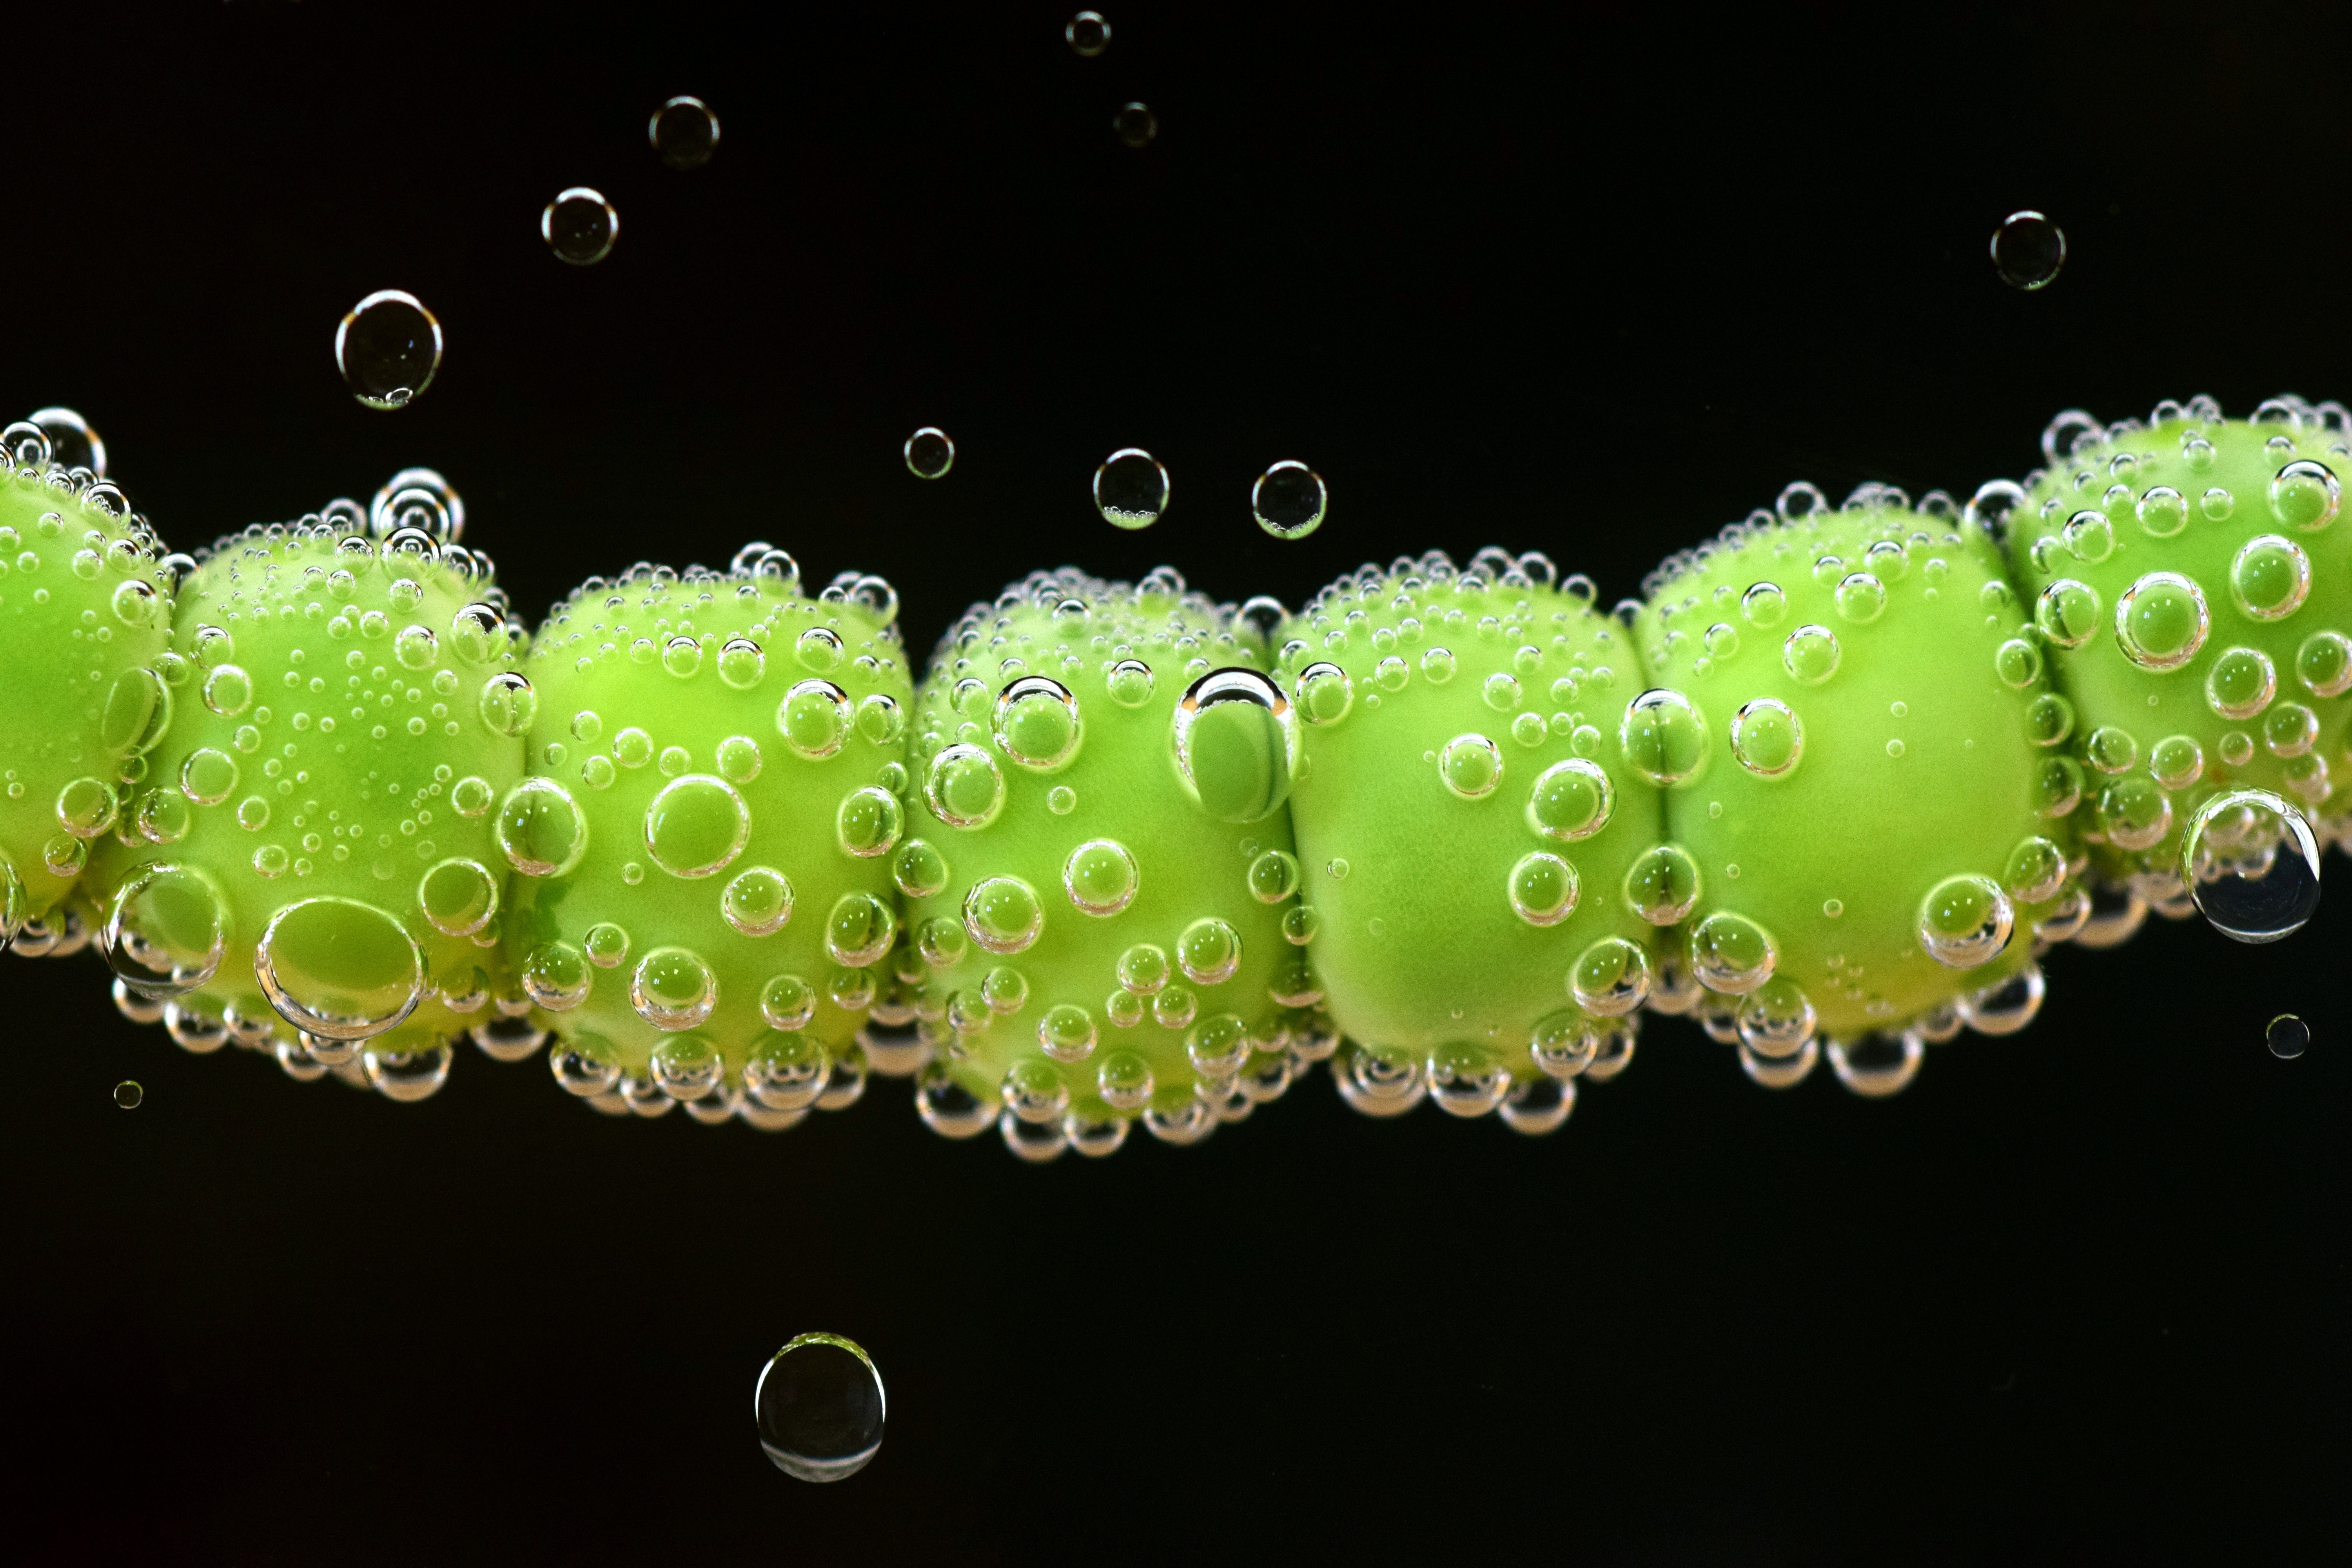
green, bead, water, fashion accessory, organism, jewelry making, macro photography, jewellery, plant, art, anklet